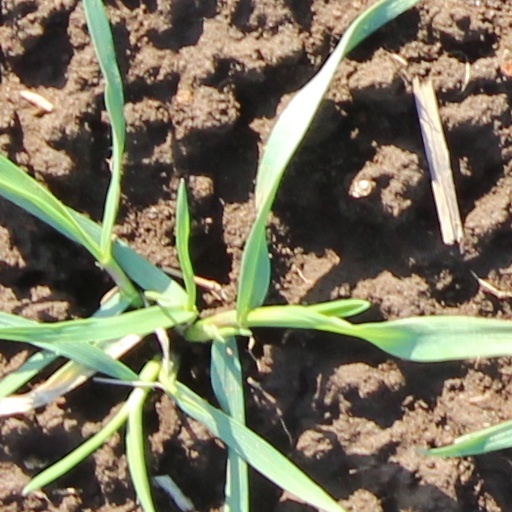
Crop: wheat